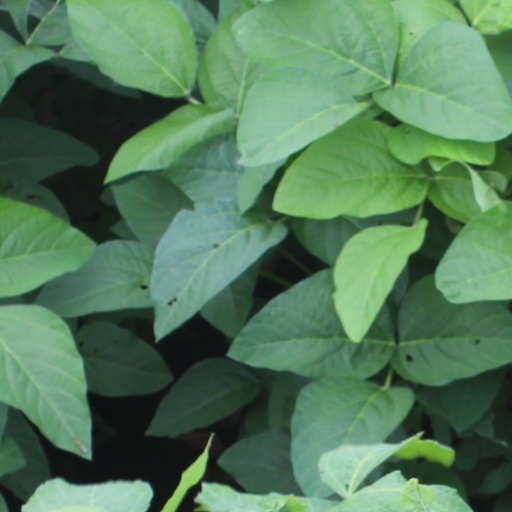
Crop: soybean